Childhood obesity

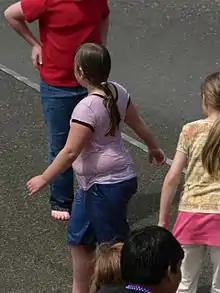
Children with varying degrees of body fat

Childhood obesity is a condition where excess body fat negatively affects a child's health or well-being. As methods to determine body fat directly are difficult, the diagnosis of obesity is often based on BMI. Due to the rising prevalence of obesity in children and its many adverse health effects it is being recognized as a serious public health concern. The term "overweight" rather than "obese" is often used when discussing childhood obesity, as it is less stigmatizing, although the term "overweight" can also refer to a different BMI category. The prevalence of childhood obesity is known to differ by sex and gender.